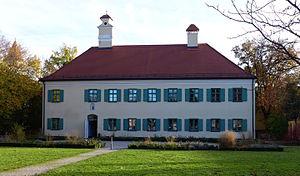
Moosach est un des vingt-cinq secteurs de la ville allemande de Munich.